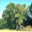
Label: oak_tree